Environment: real
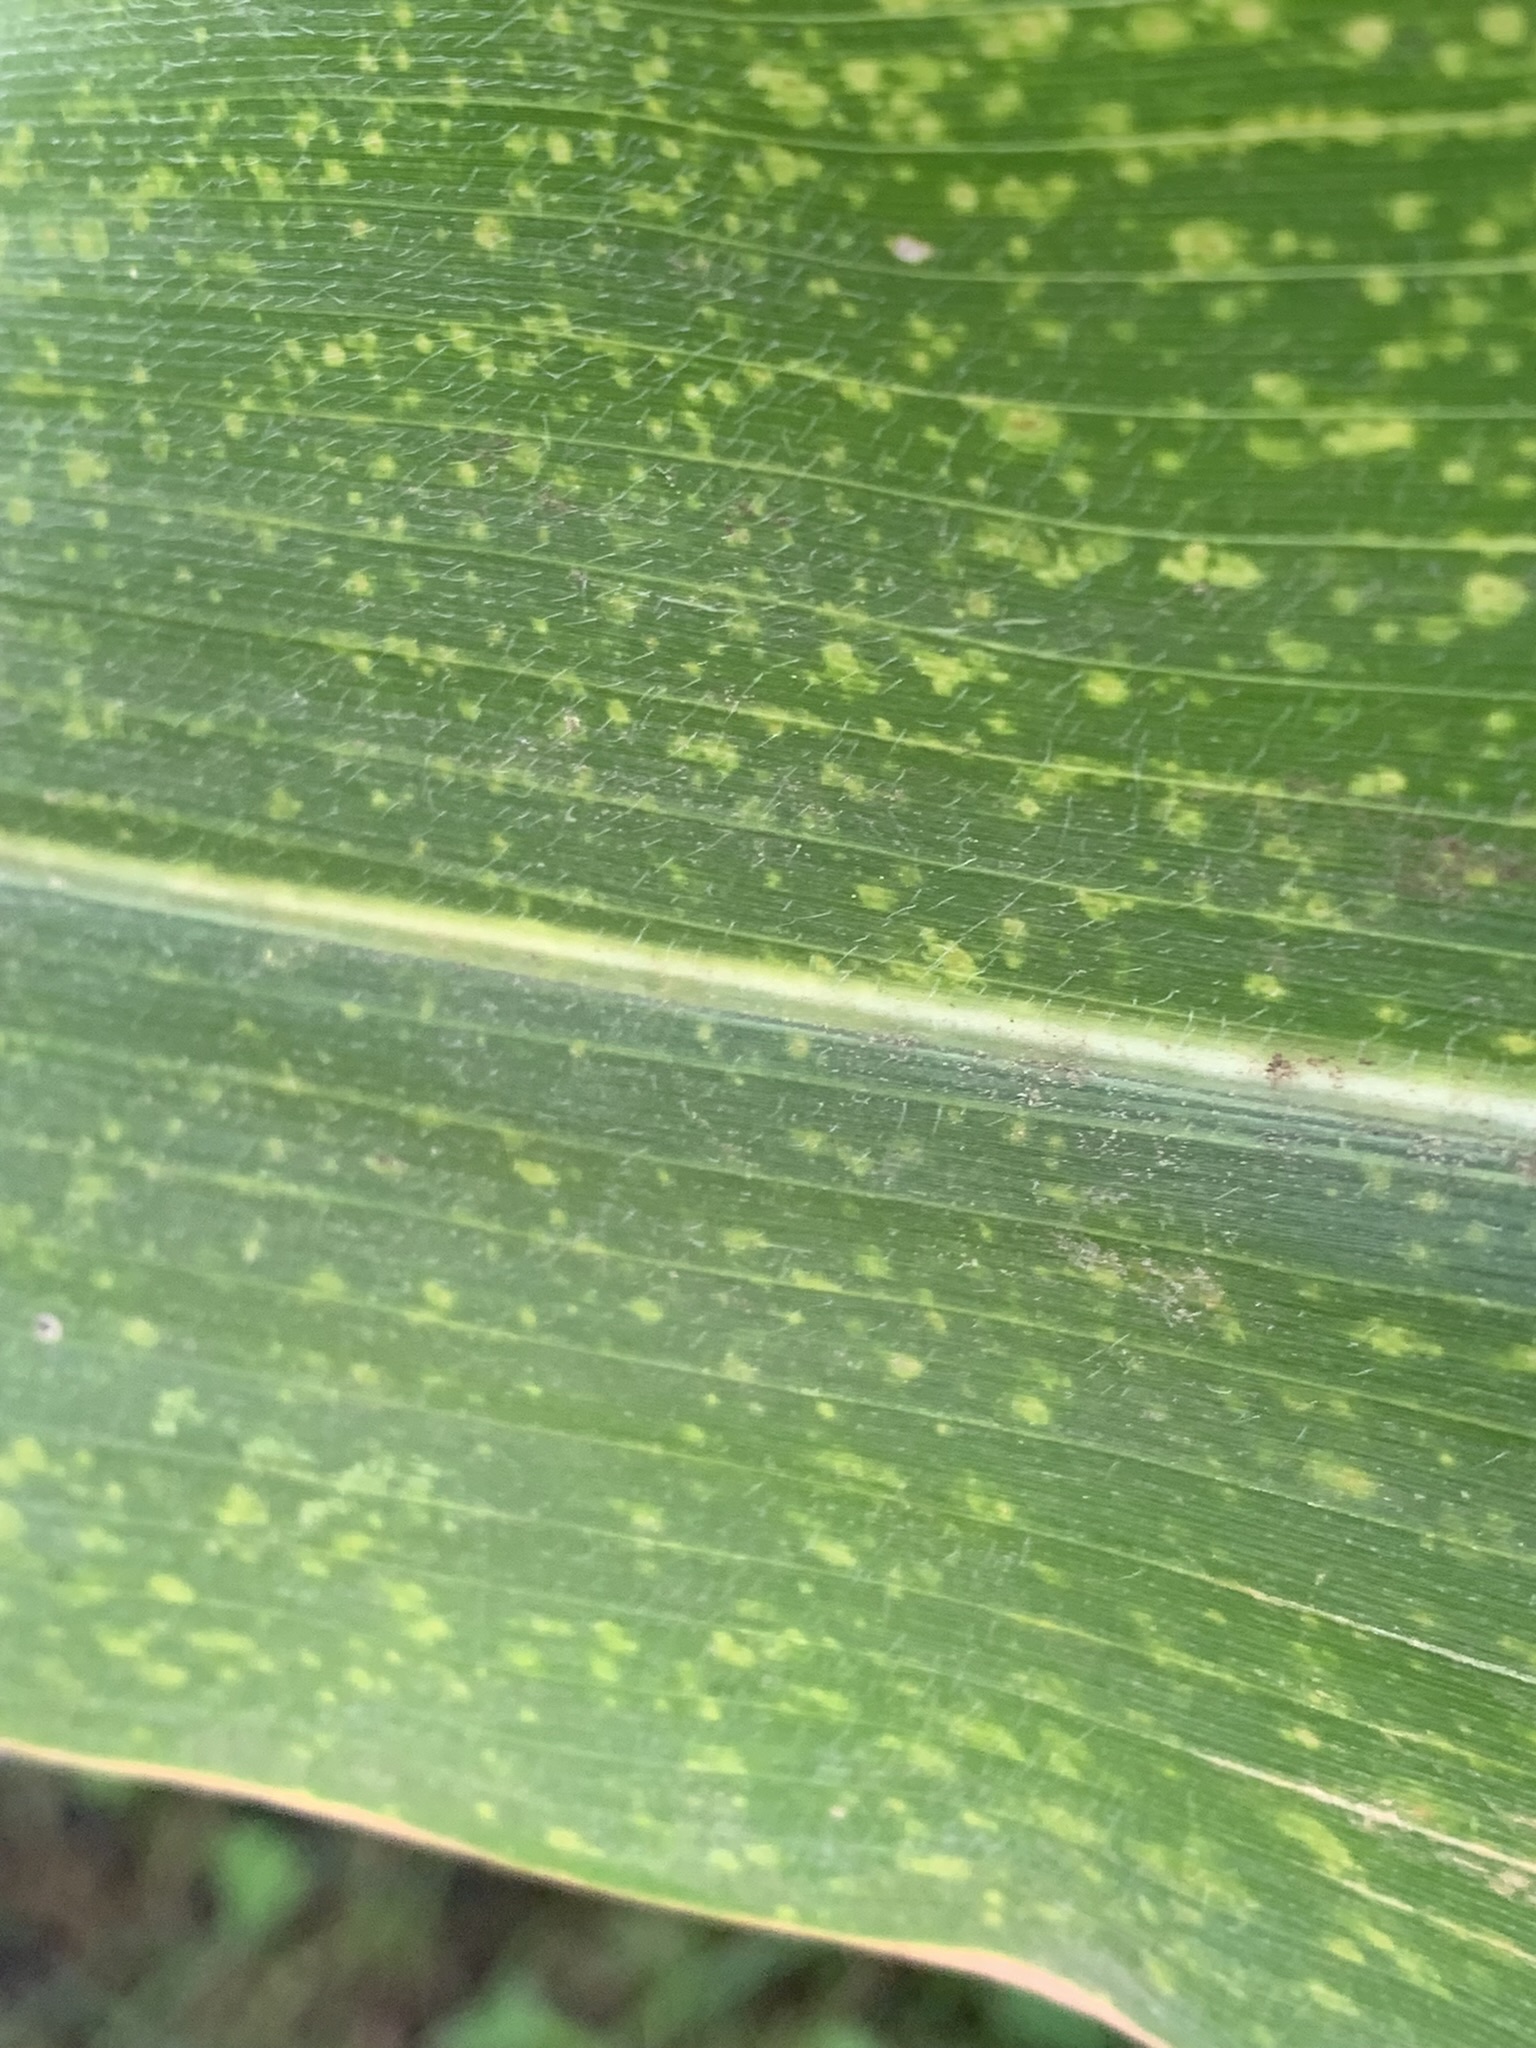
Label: lethal_necrosis